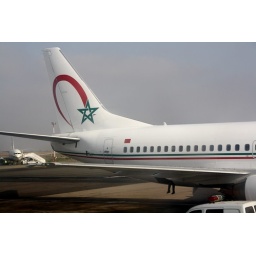
best seat in the house